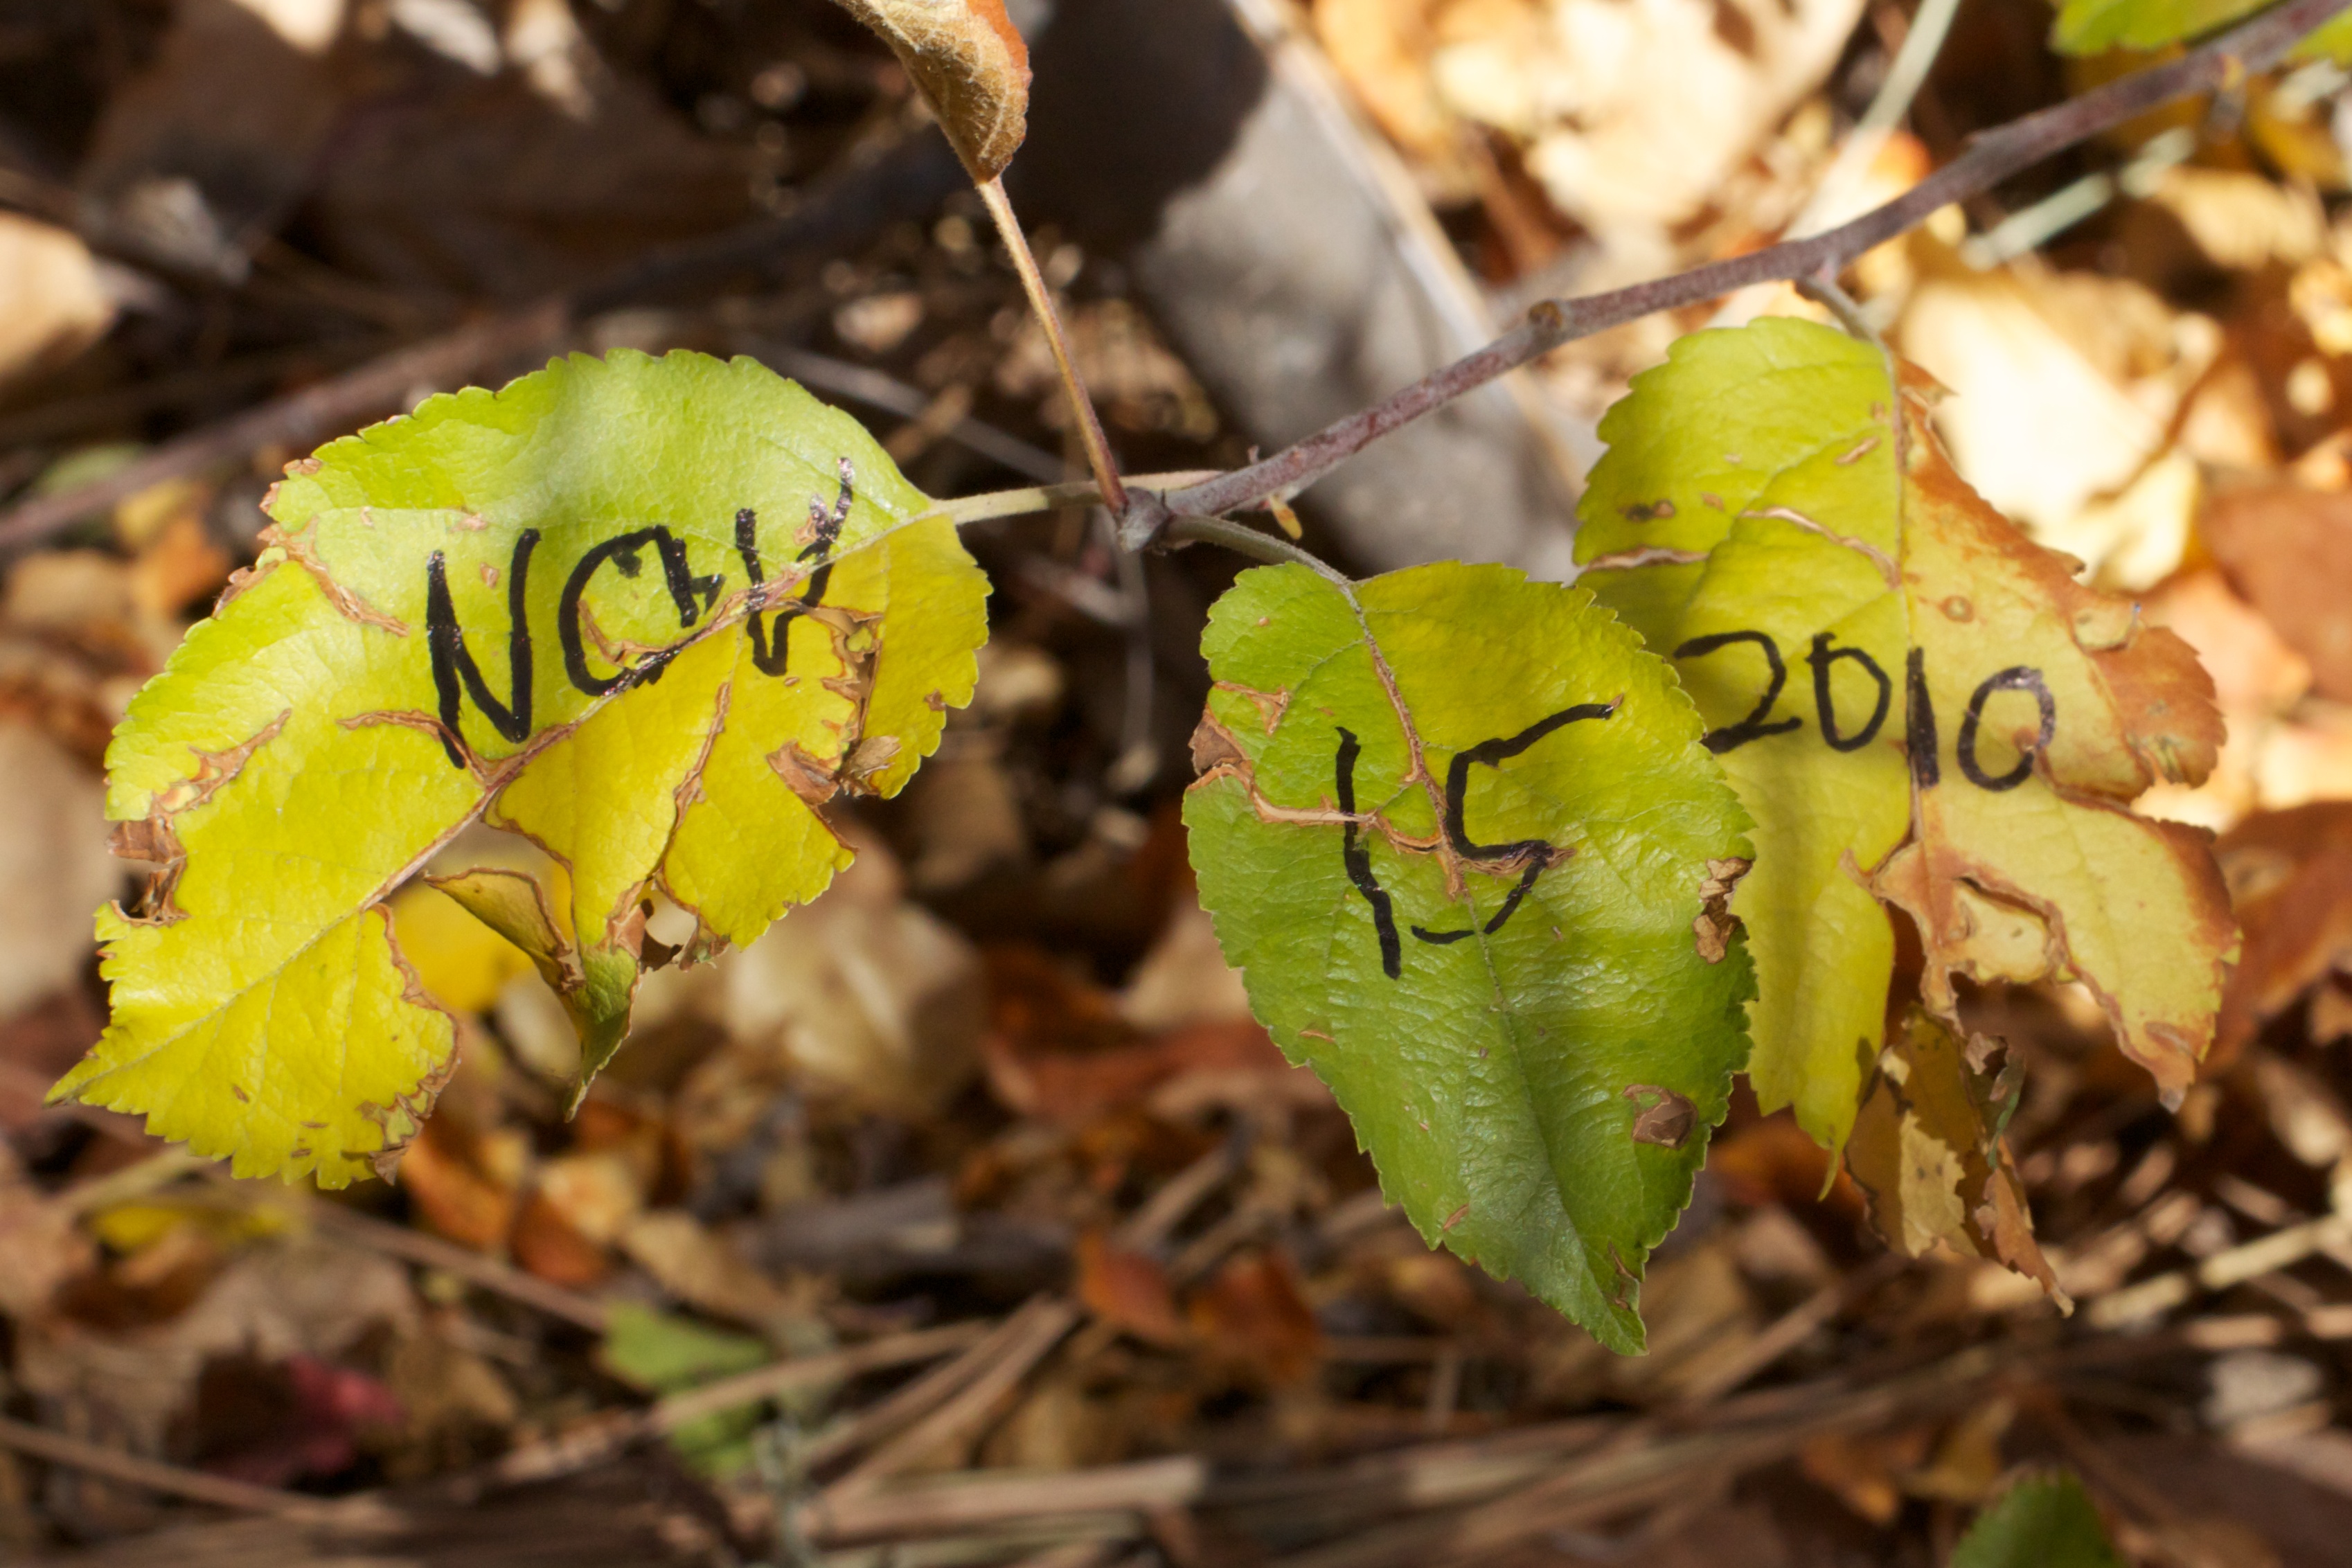
tree, nature, forest, branch, plant, leaf, flower, autumn, botany, mushroom, yellow, flora, season, wildflower, fungus, woodland, dailyshoot, macro photography